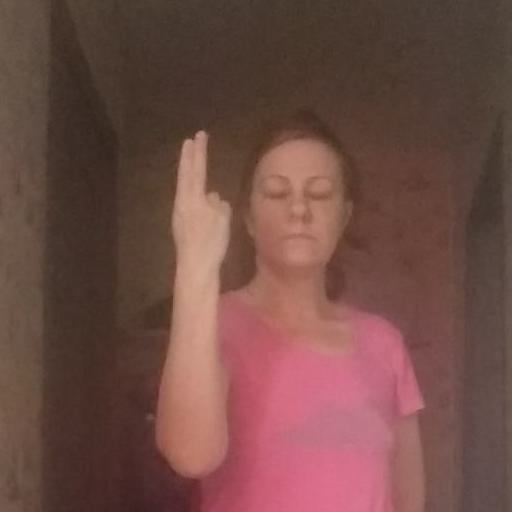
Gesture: two_up_inverted